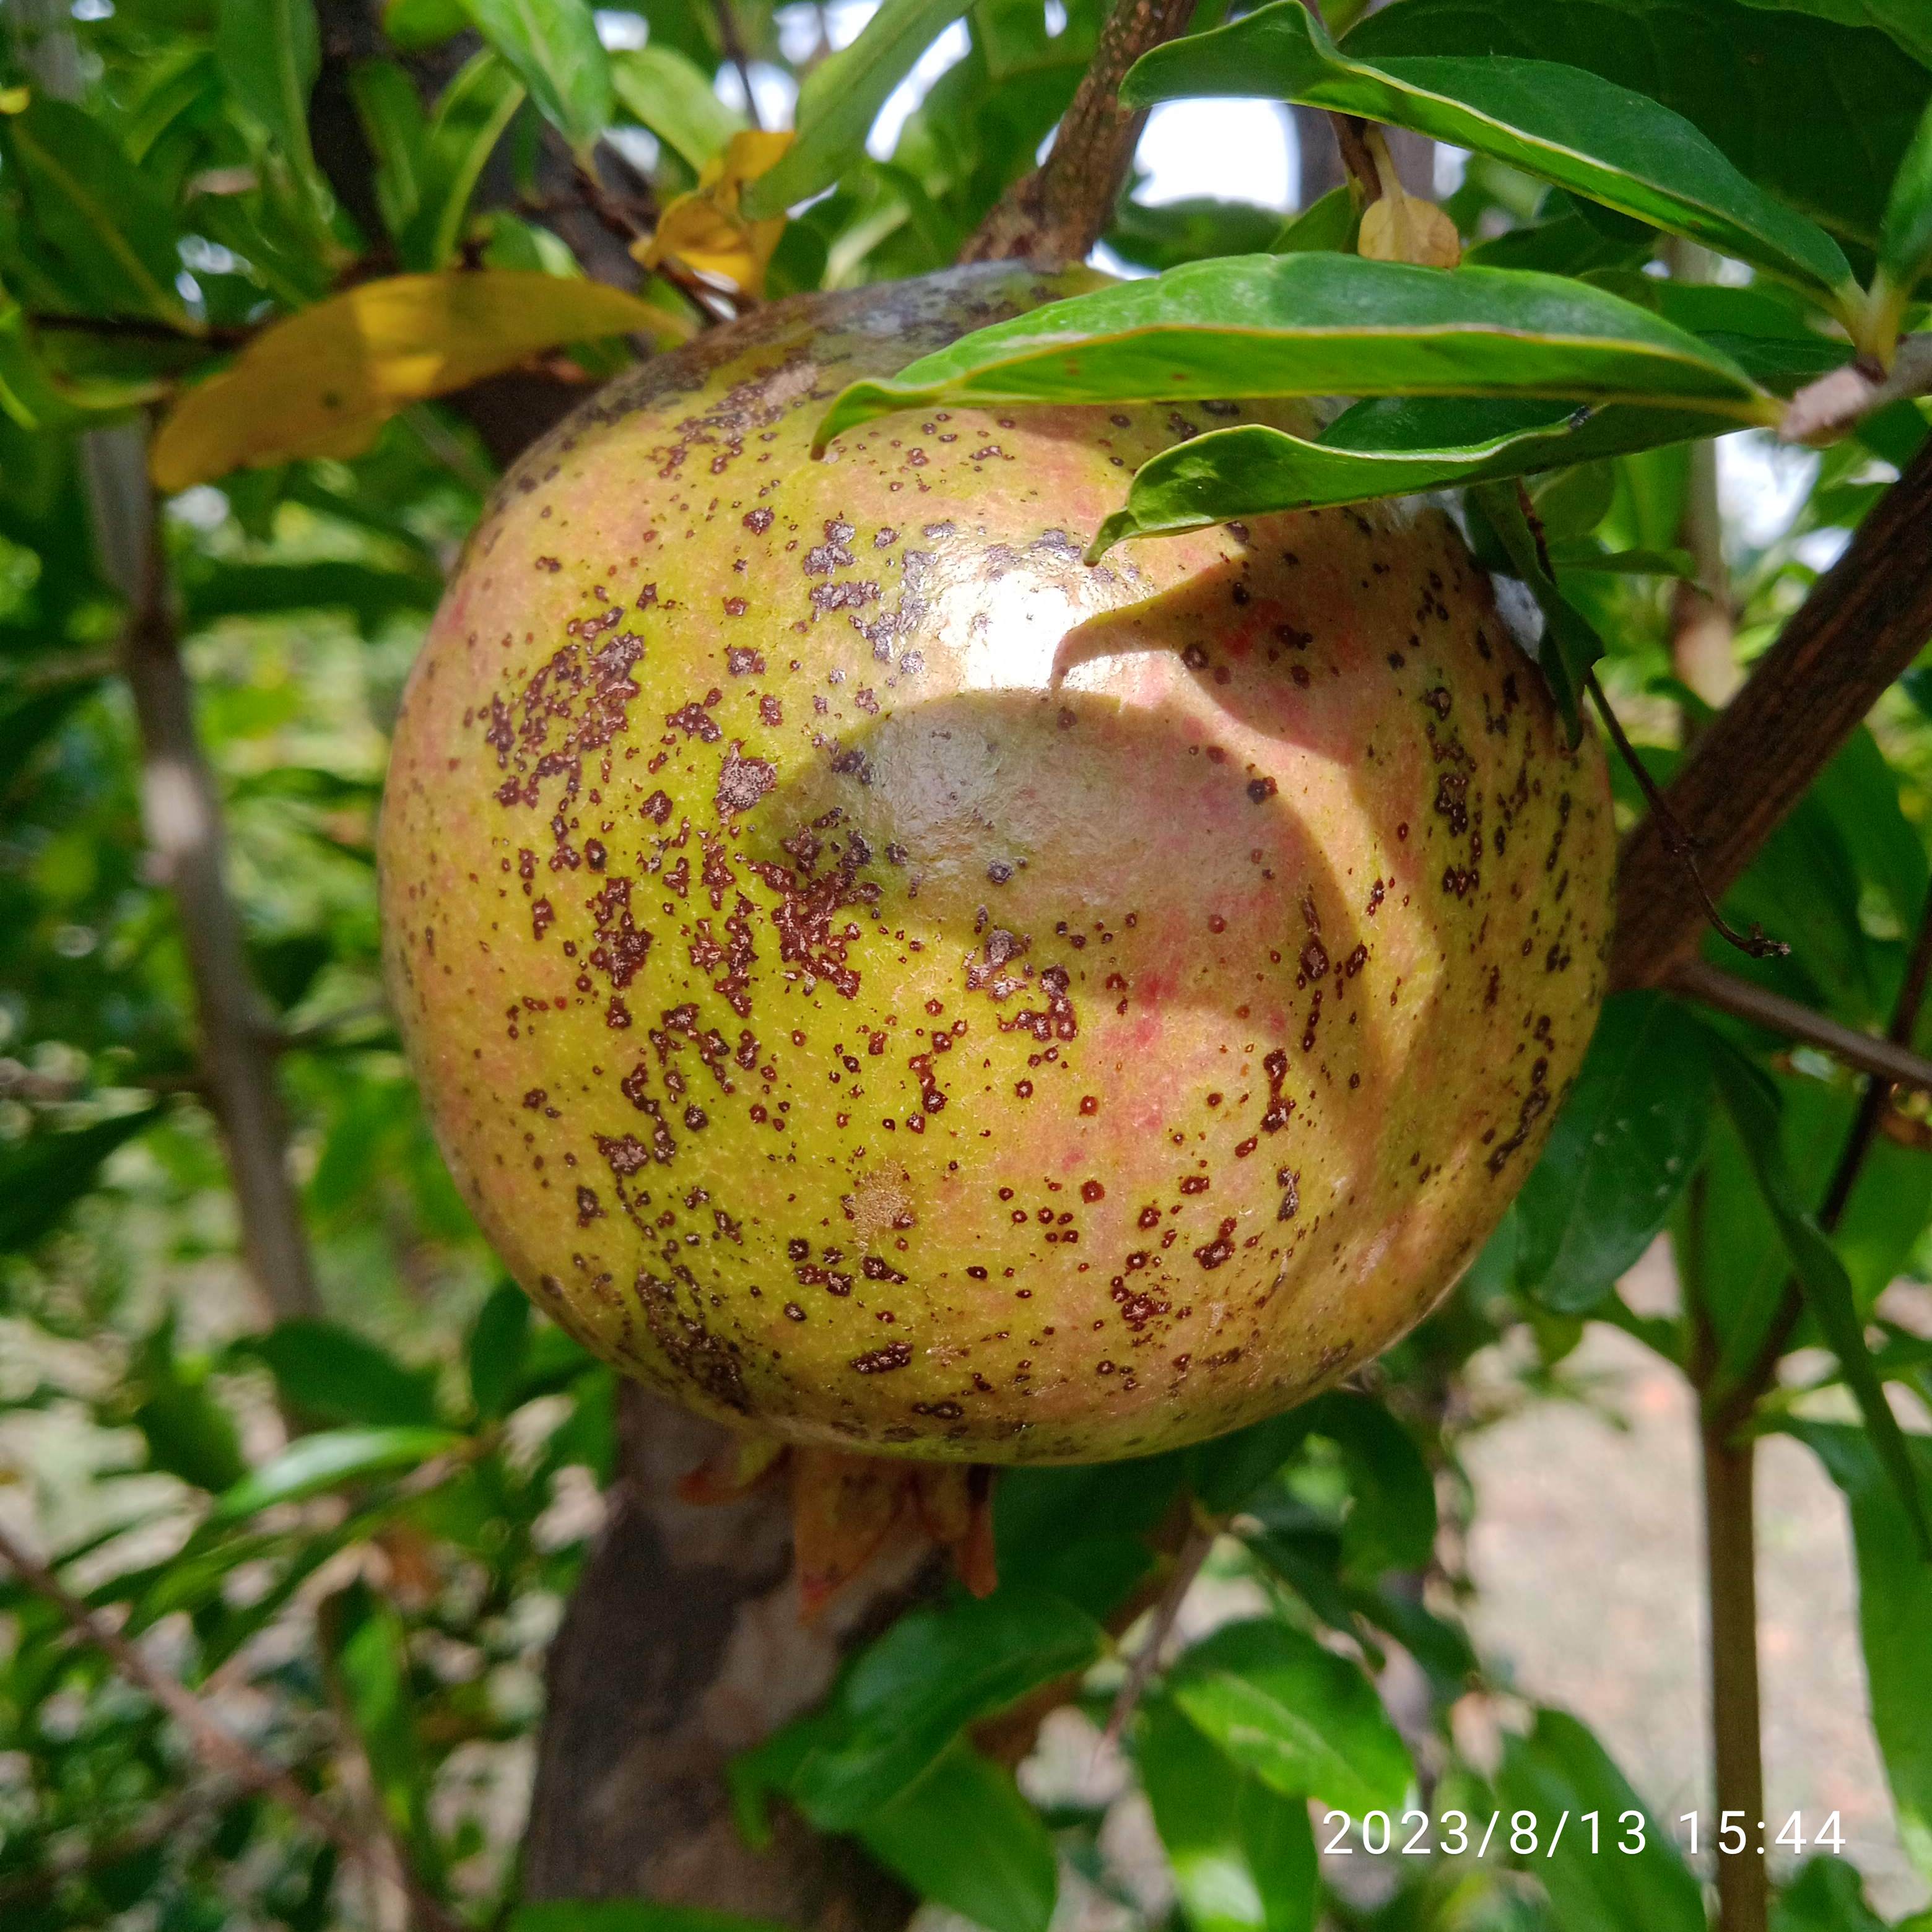
Label: Cercospora